South Downtown, Warsaw

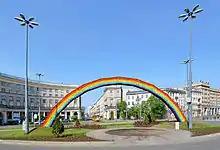
The Rainbow art installation at the Saviour Square, unveiled in 2012, and removed in 2015. Photography made in 2014.

Between 1901 and 1927, next to the Saviour Square was constructed the Catholic Church of the Holiest Saviour.